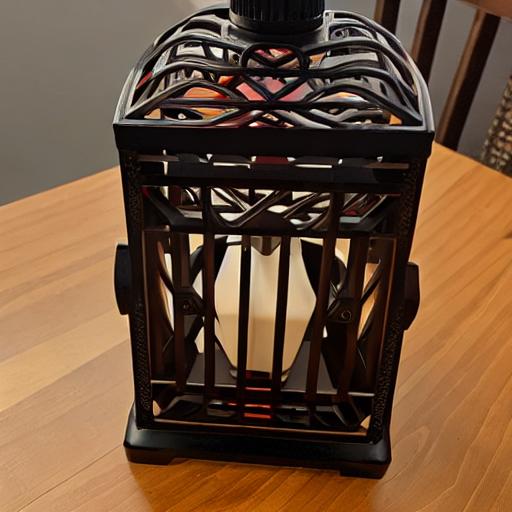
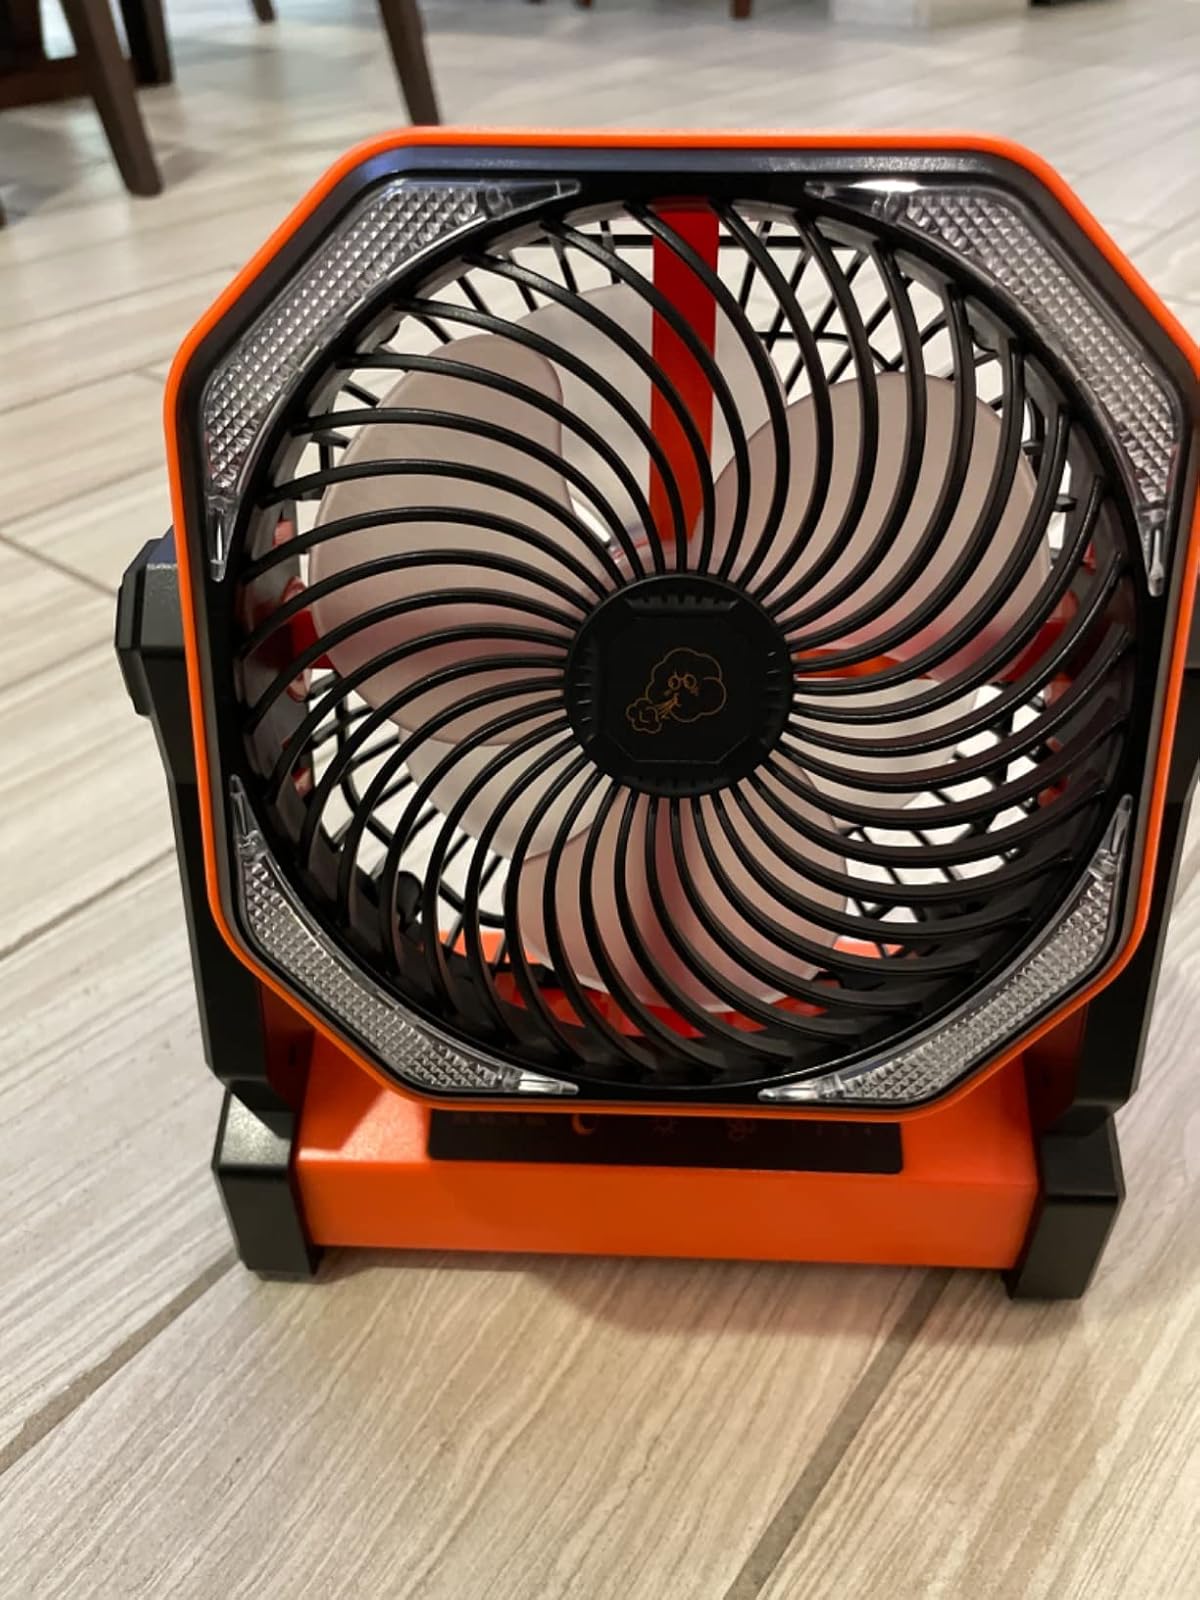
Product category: lantern
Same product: no